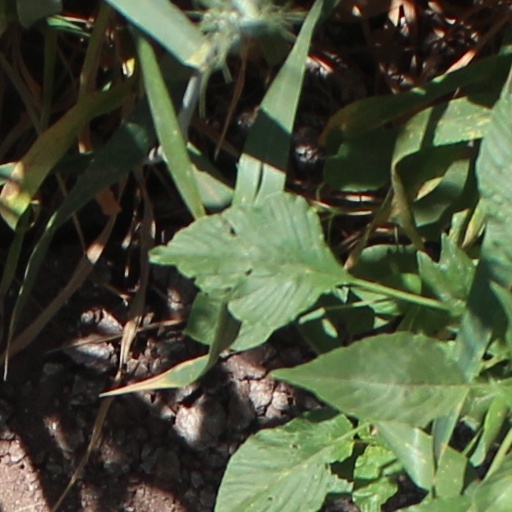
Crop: wheat